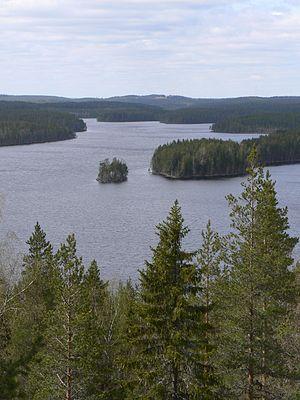
Le réseau hydrographique de la Vuoksi est le réseau hydrographique de la rivière Vuoksi en Finlande et en république de Carélie.